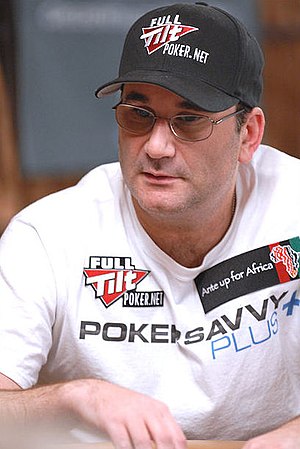
Mike Matusow
"Michael Matusow er en amerikansk professionel pokerspiller, som er bosat i Henderson, Nevada. Hans kaldenavn er ""The Mouth"", fordi han har et ry for at tale meget ved pokerbordene. Han er også kendt for nogle gange at ødelægge spillene med voldsomme opbydninger eller fejlvuderinger af spillet. Derfor har han også kaldenavnene ""Mike Matusow Blow-up"" og ""Mike Matusow Meltdown"".